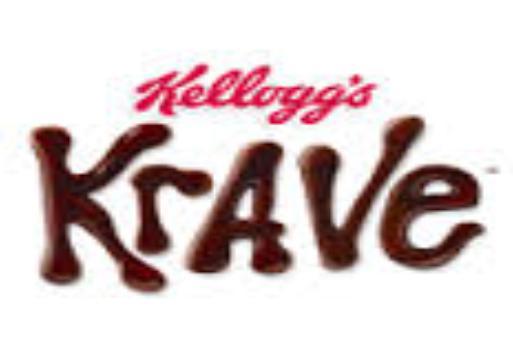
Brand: Krave
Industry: Food